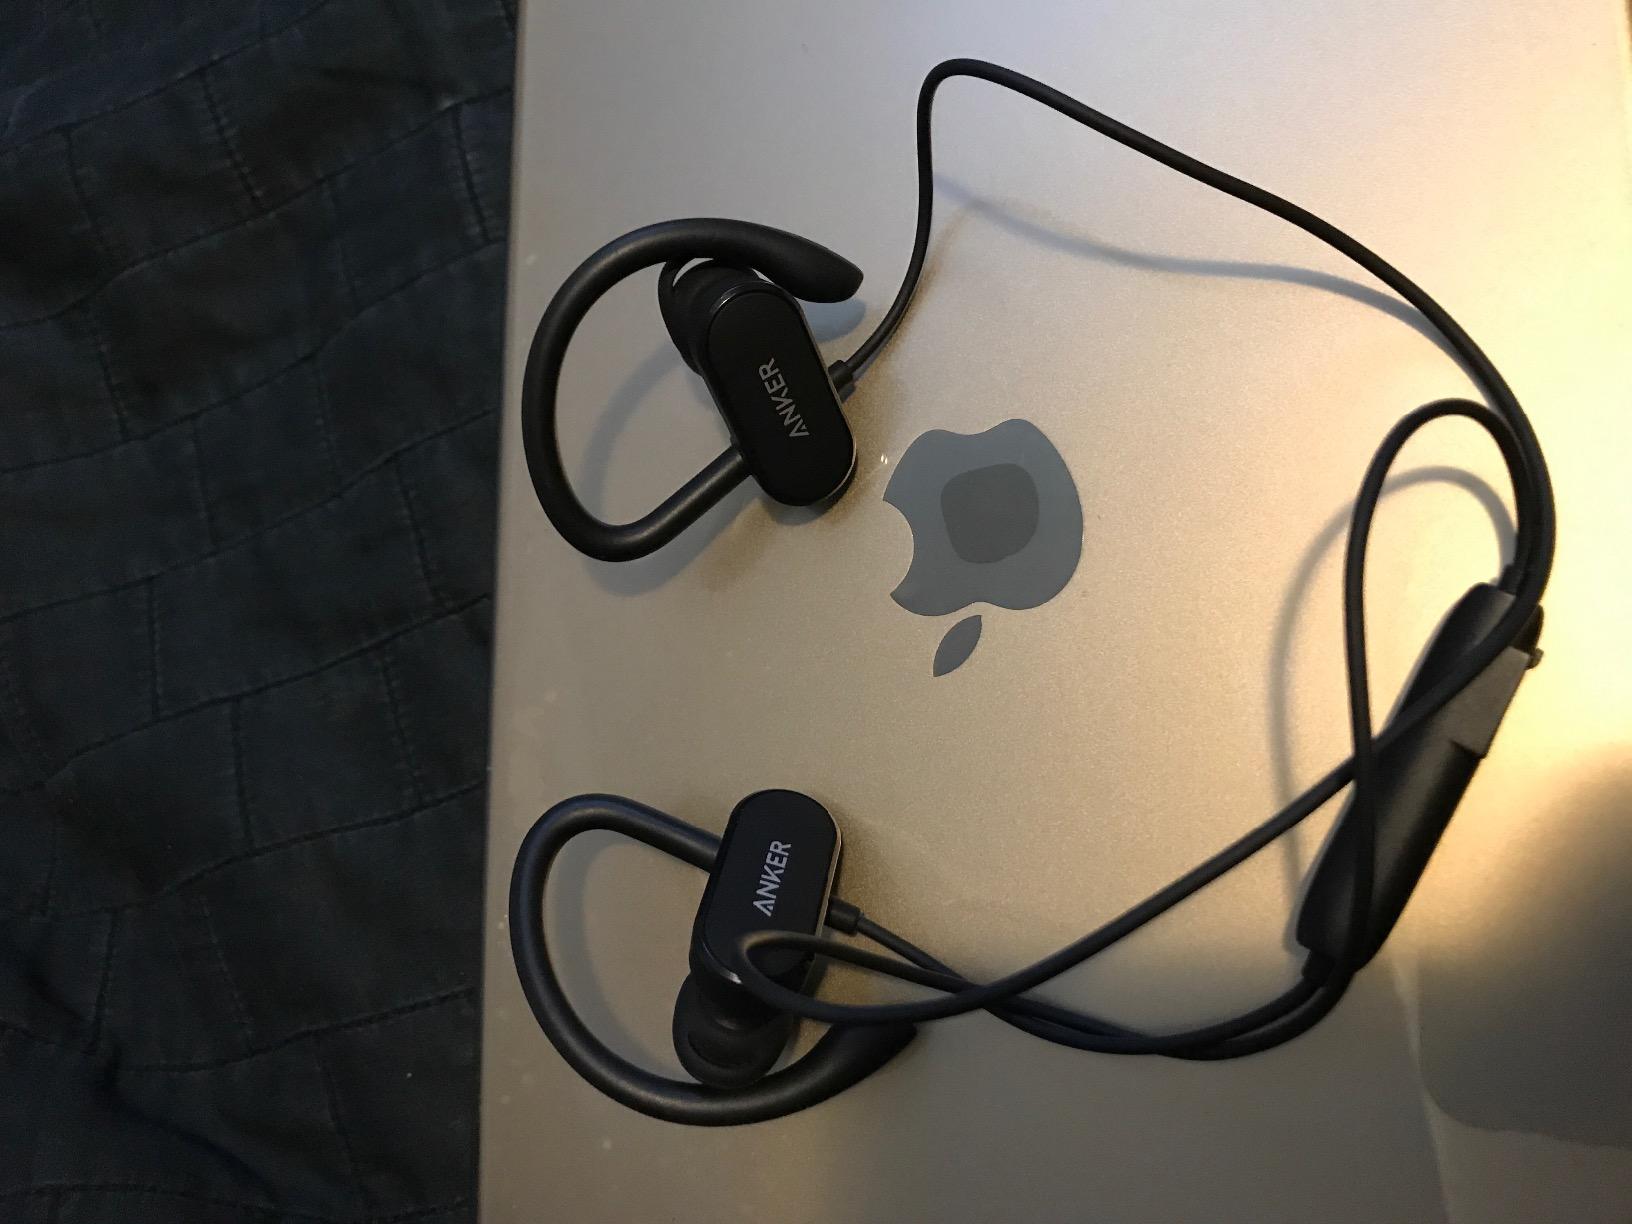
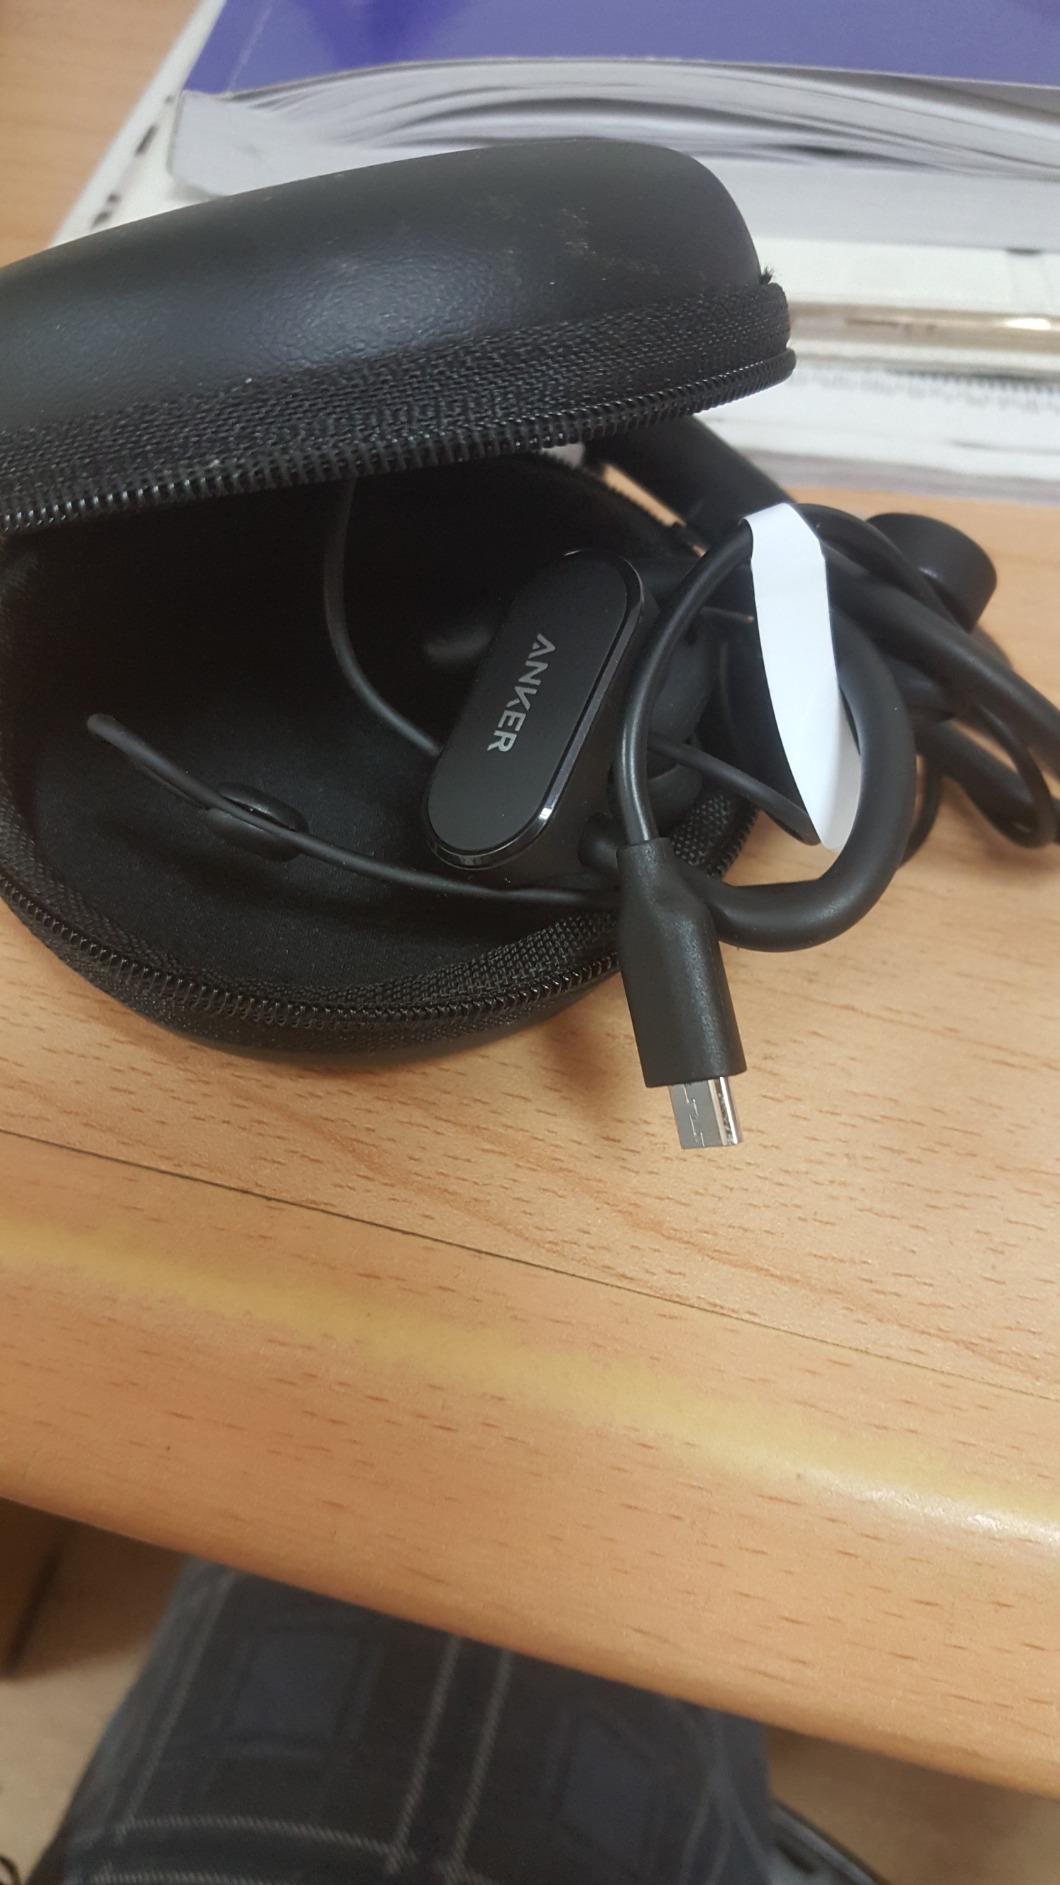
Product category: headphones
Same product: yes